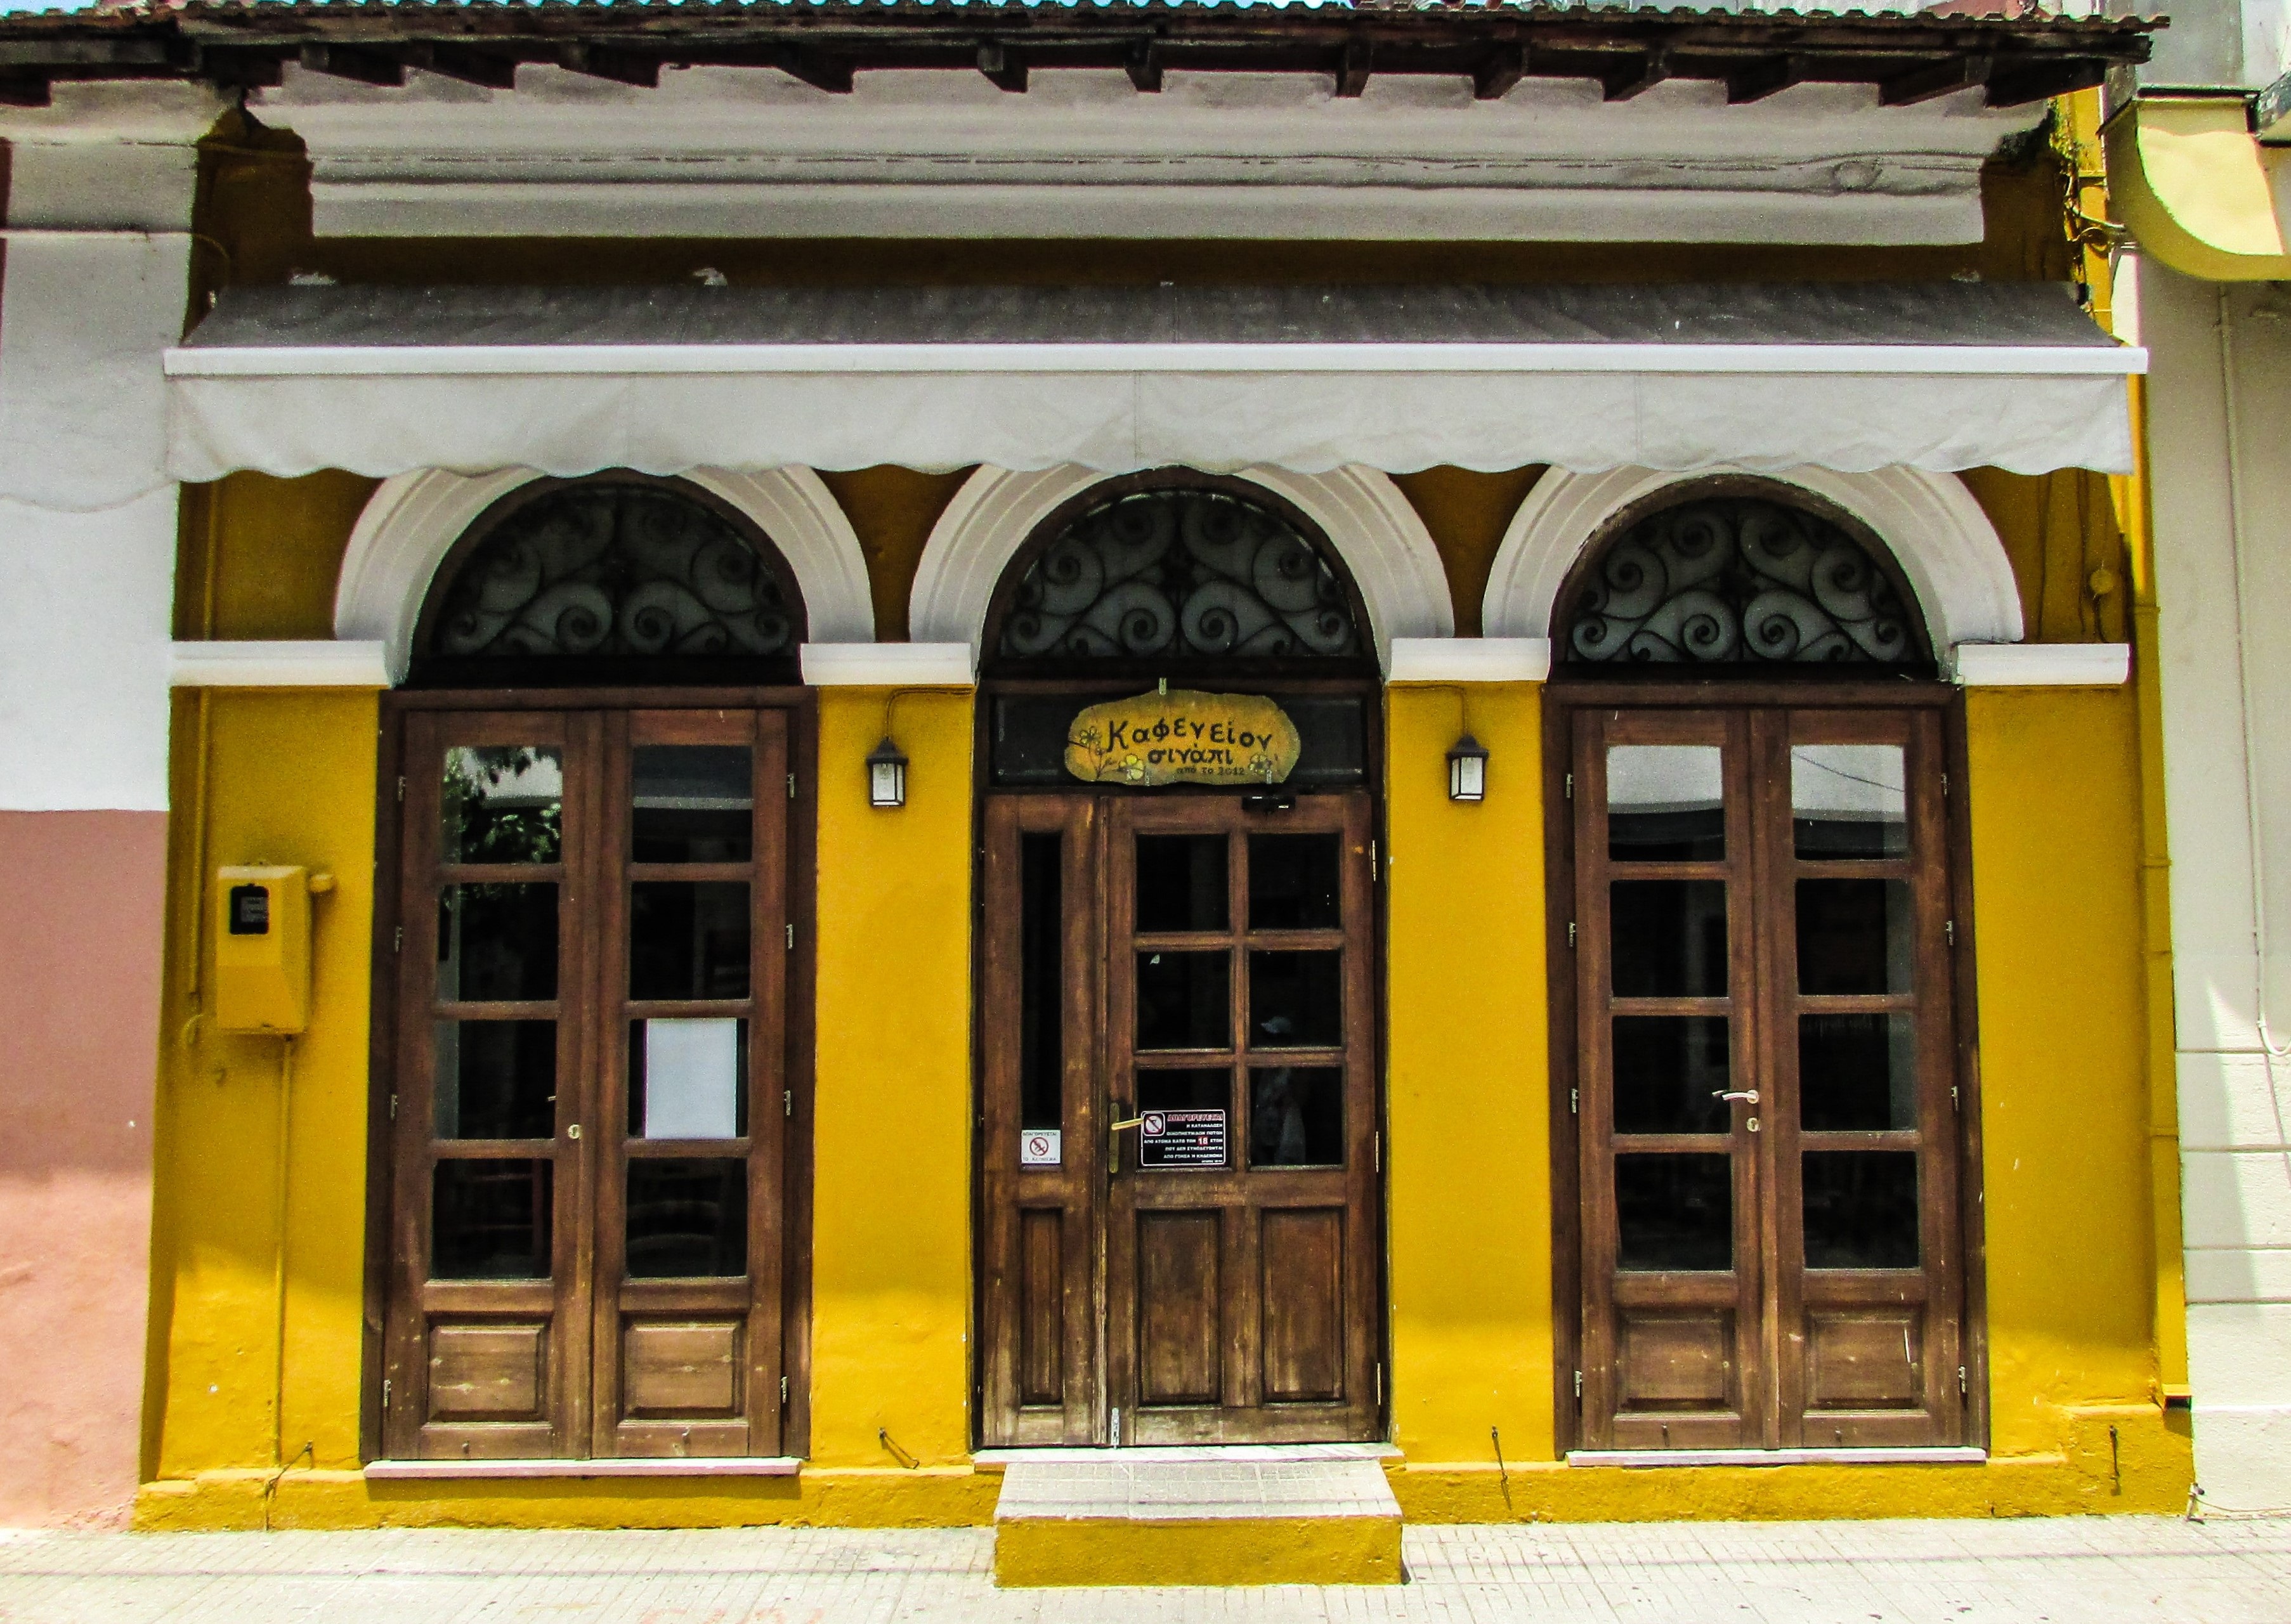
architecture, wood, window, building, old, color, facade, yellow, door, old town, coffeehouse, greece, volos